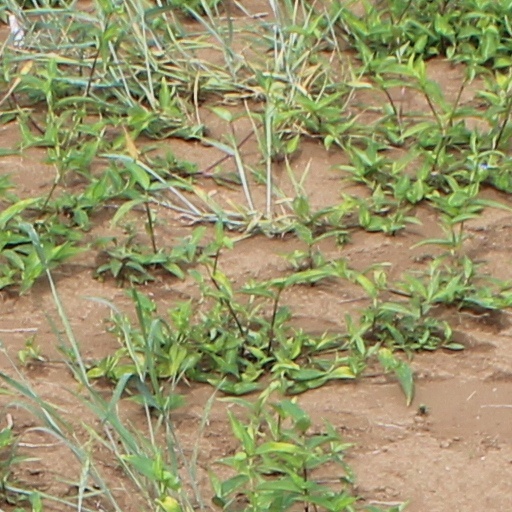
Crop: wheat